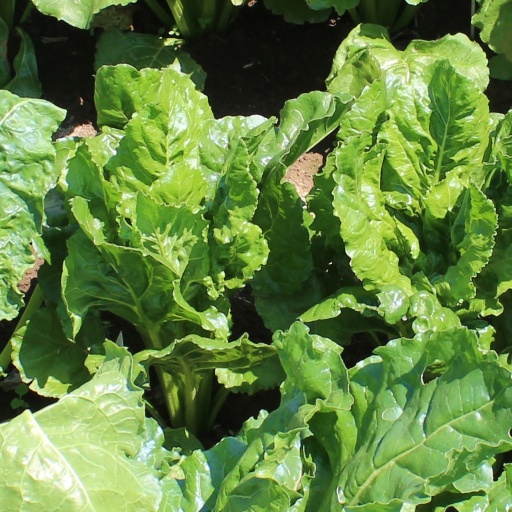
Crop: sugar beet